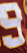
Number: 9